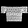
Label: T - shirt / top